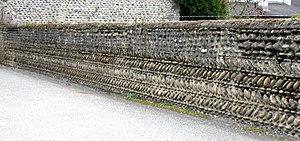
Mur appareillé en «feuille de fougère». Village d'Assat.
Assat est une commune française, située dans le département des Pyrénées-Atlantiques en région Nouvelle-Aquitaine.
L’appareil en arête-de-poisson est un appareil architectural réalisé en disposant des briques ou des pierres plates inclinées à environ 45°, en changeant de sens à chaque strate successive, de manière à donner un aspect d'« arête de poisson ». Il est généralement confondu avec l’opus spicatum ; la différence réside dans le fait que dans l'appareil en arête-de-poisson, les pierres ou les briques sont dressées sans emboîtement avec les autres rangs, ceux-ci étant séparés par un lit de mortier horizontal rectiligne, et non en zigzag comme l'opus spicatum.